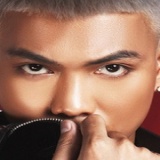
ca sĩ Bigdaddy